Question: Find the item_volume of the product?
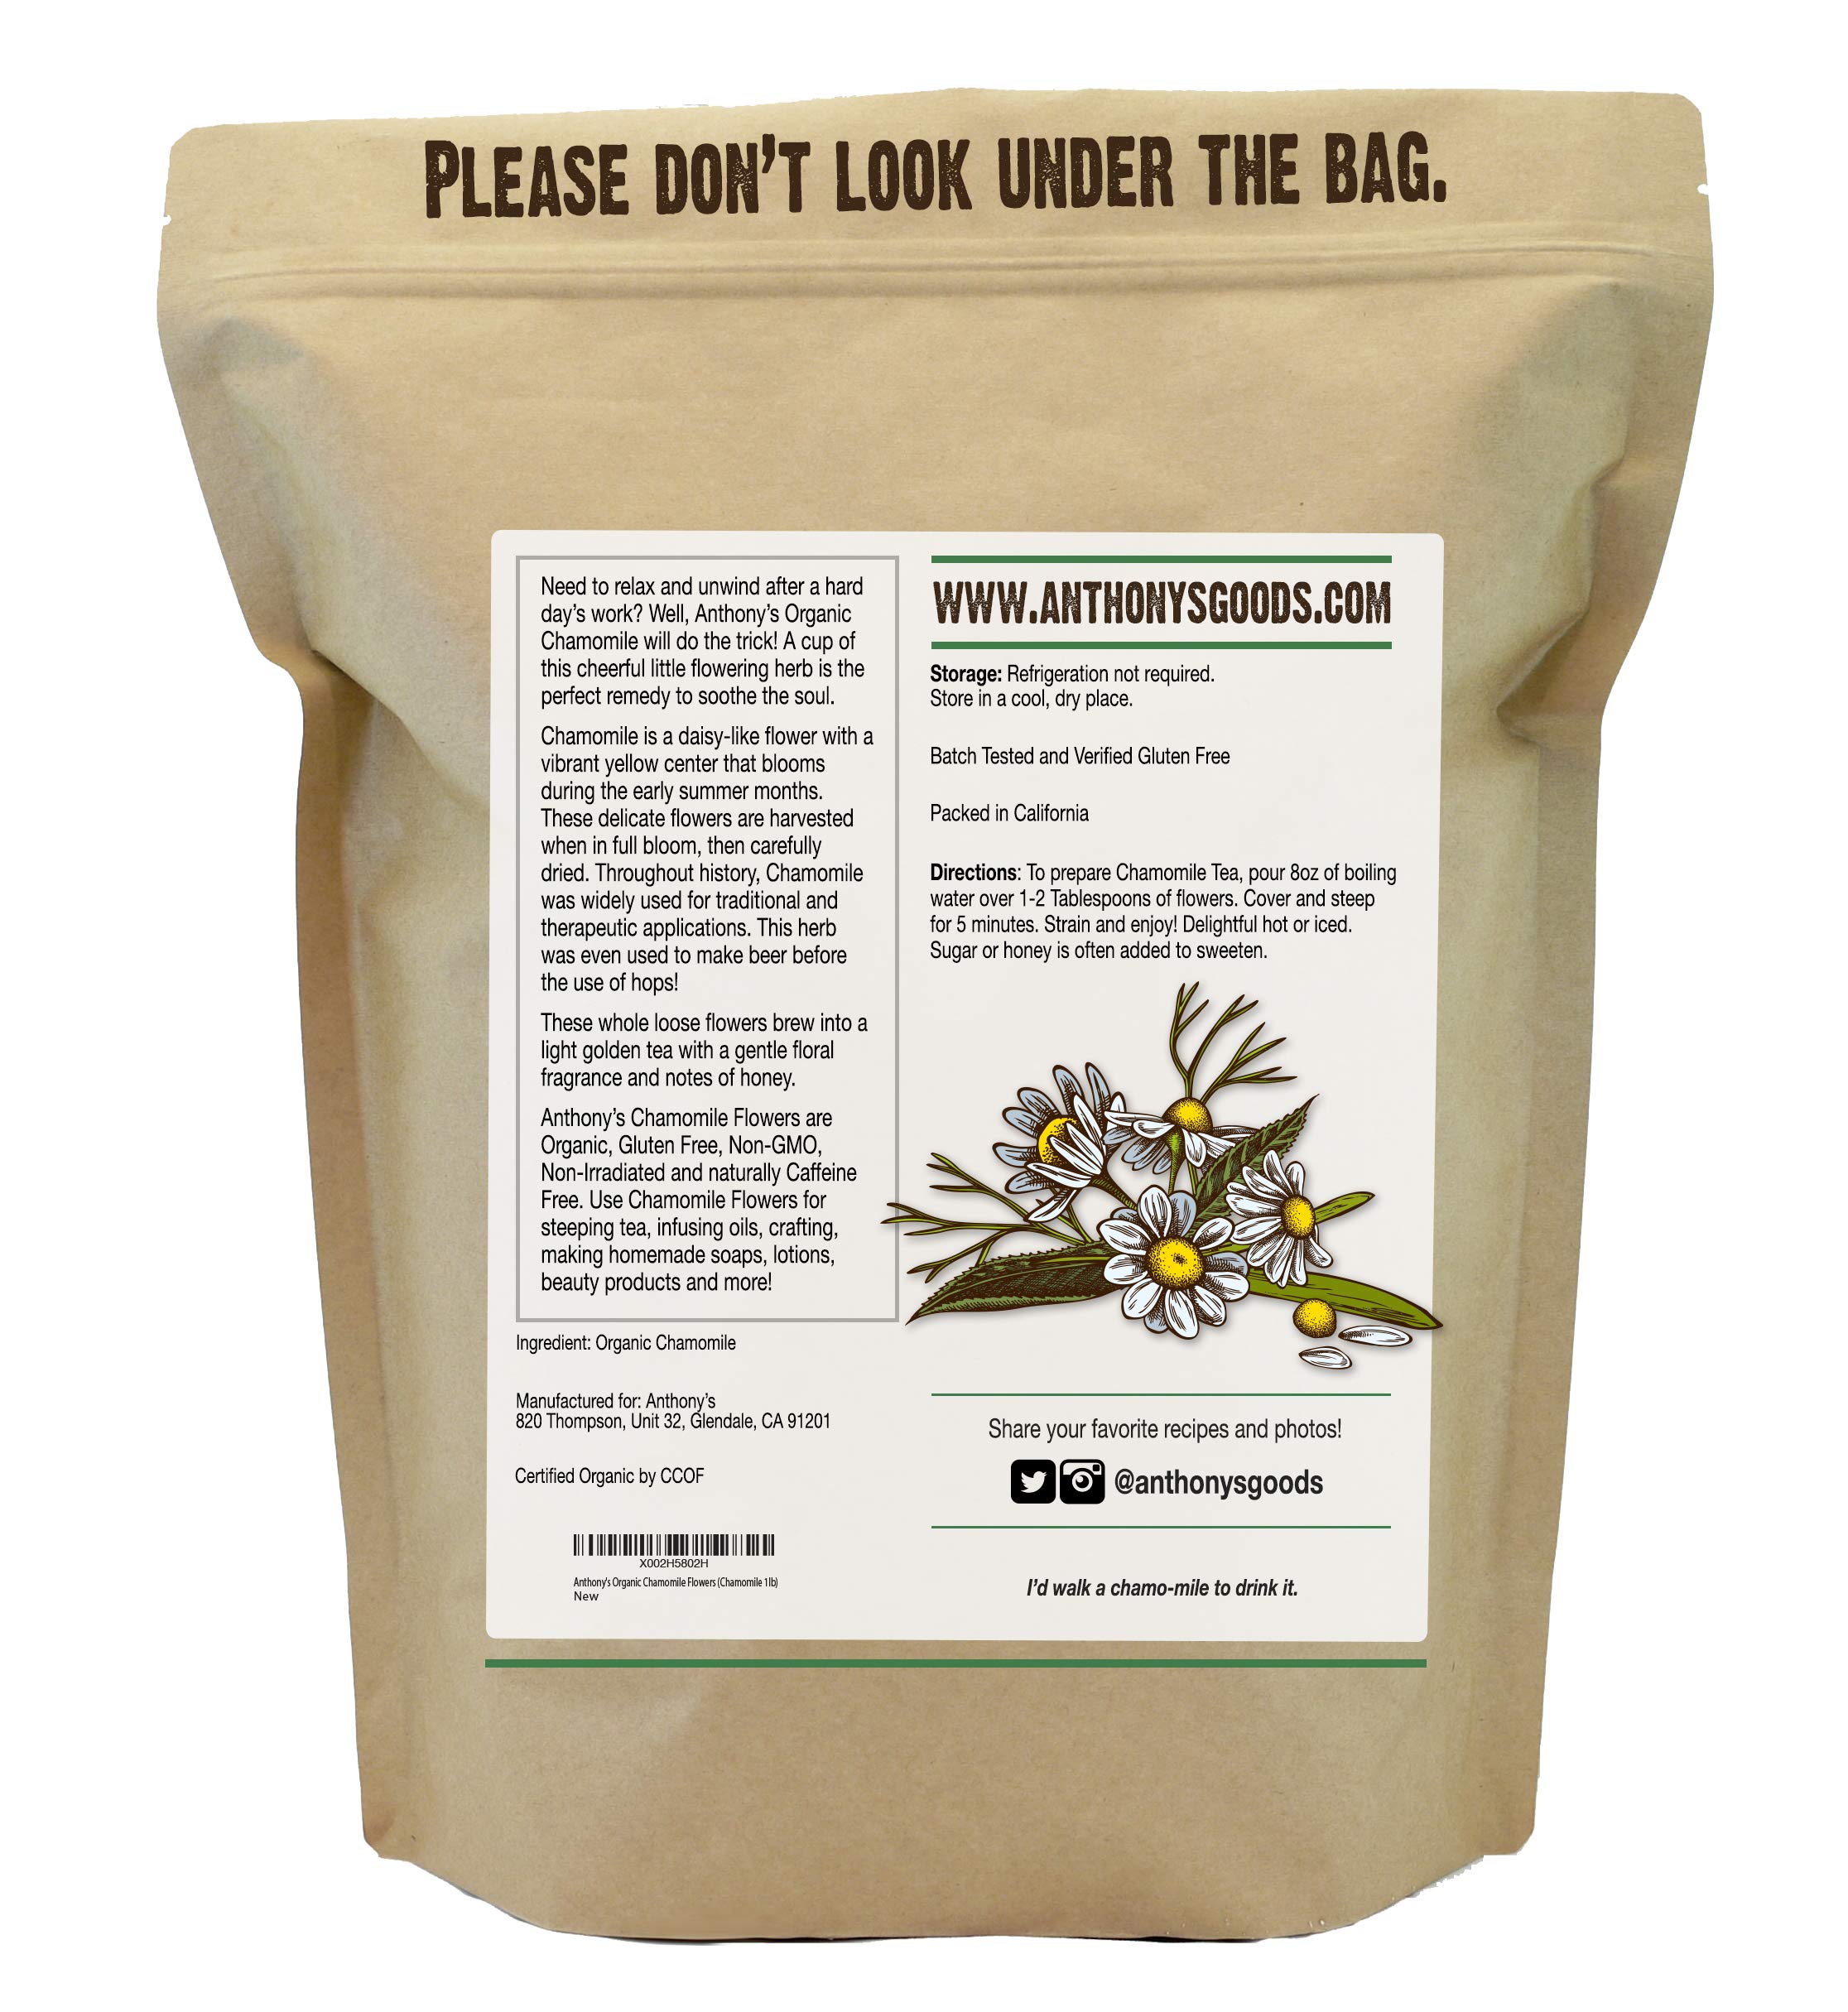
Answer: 8.0 fluid ounce